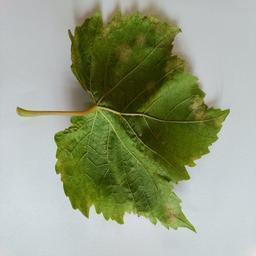
Label: Downy Mildew